Gibson ES-175

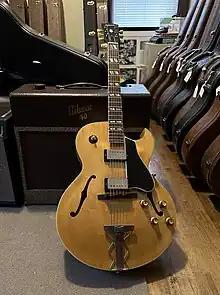
1963 Gibson ES-175DN - two pickup natural finish version

In 1949 the ES-175 was introduced by the Gibson Guitar company. It experienced immediate success and became one of Gibson's most popular guitar designs. In Adrian Ingram's book "The Gibson ES175: Its History And Players" he states that Gibson sold 37,000 of the guitars in its first fifty years of production. The first ES-175s were released with a sunburst finish and a retail price of $175.